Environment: real
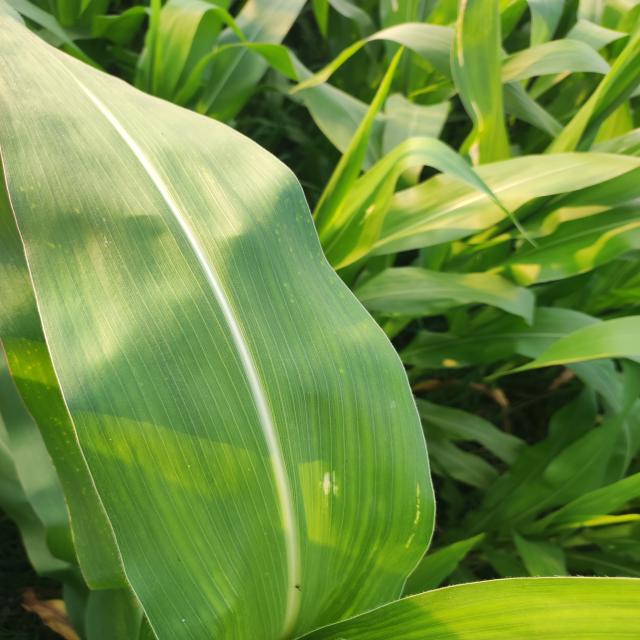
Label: northern_corn_leaf_blight